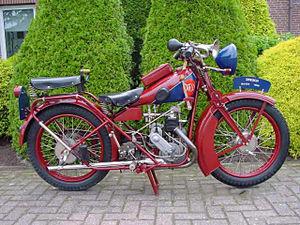
Dresch est un constructeur de motocyclettes français en activité de 1923 à 1939, à Paris, rue de Vouillé, fondé par Henri Dresch, en regroupant les marques Le Grimpeur, Everest, P.S. et DFR.